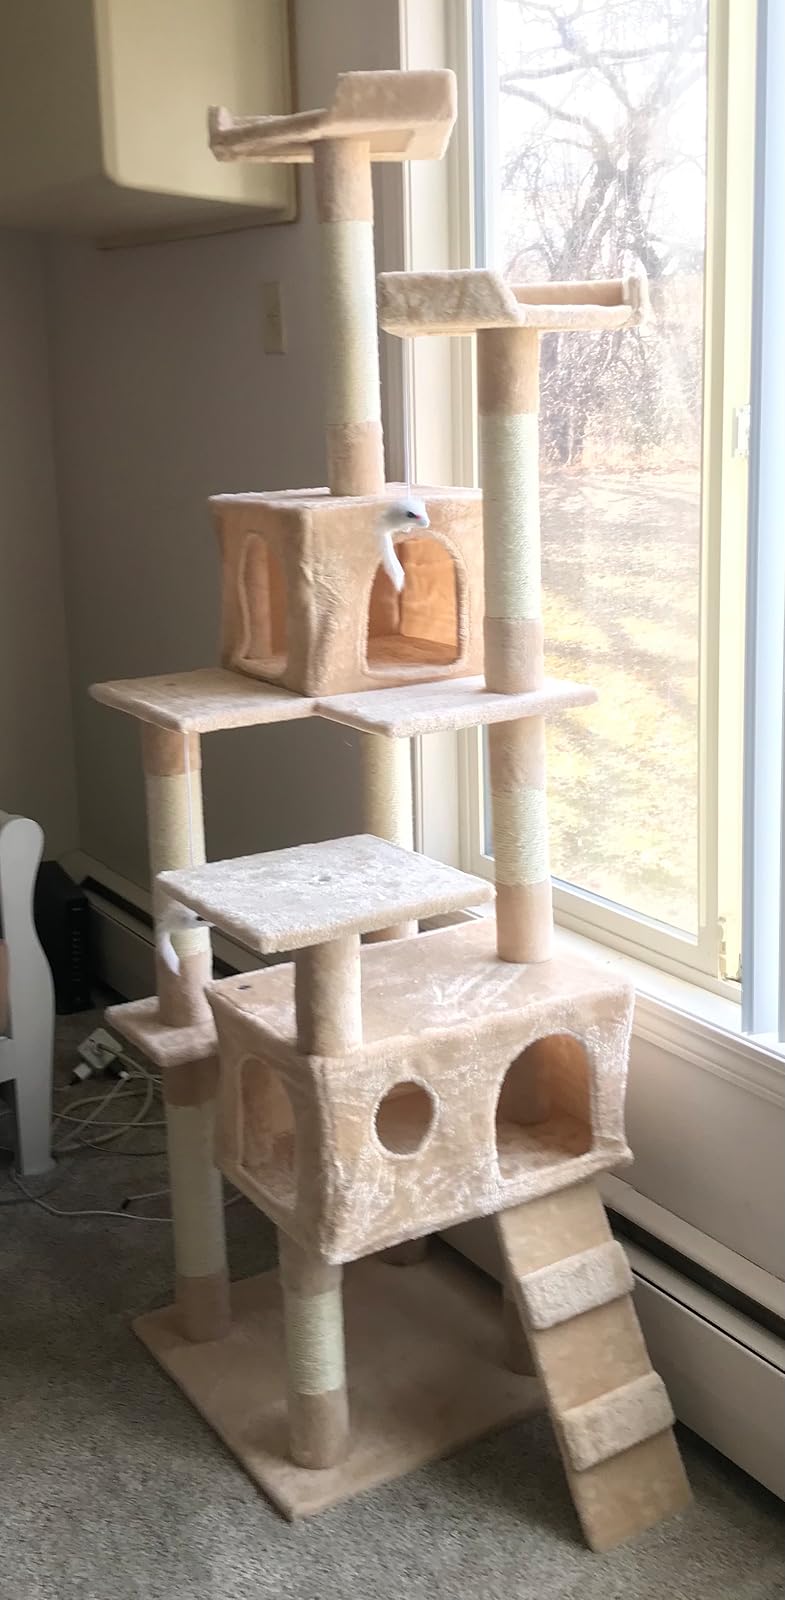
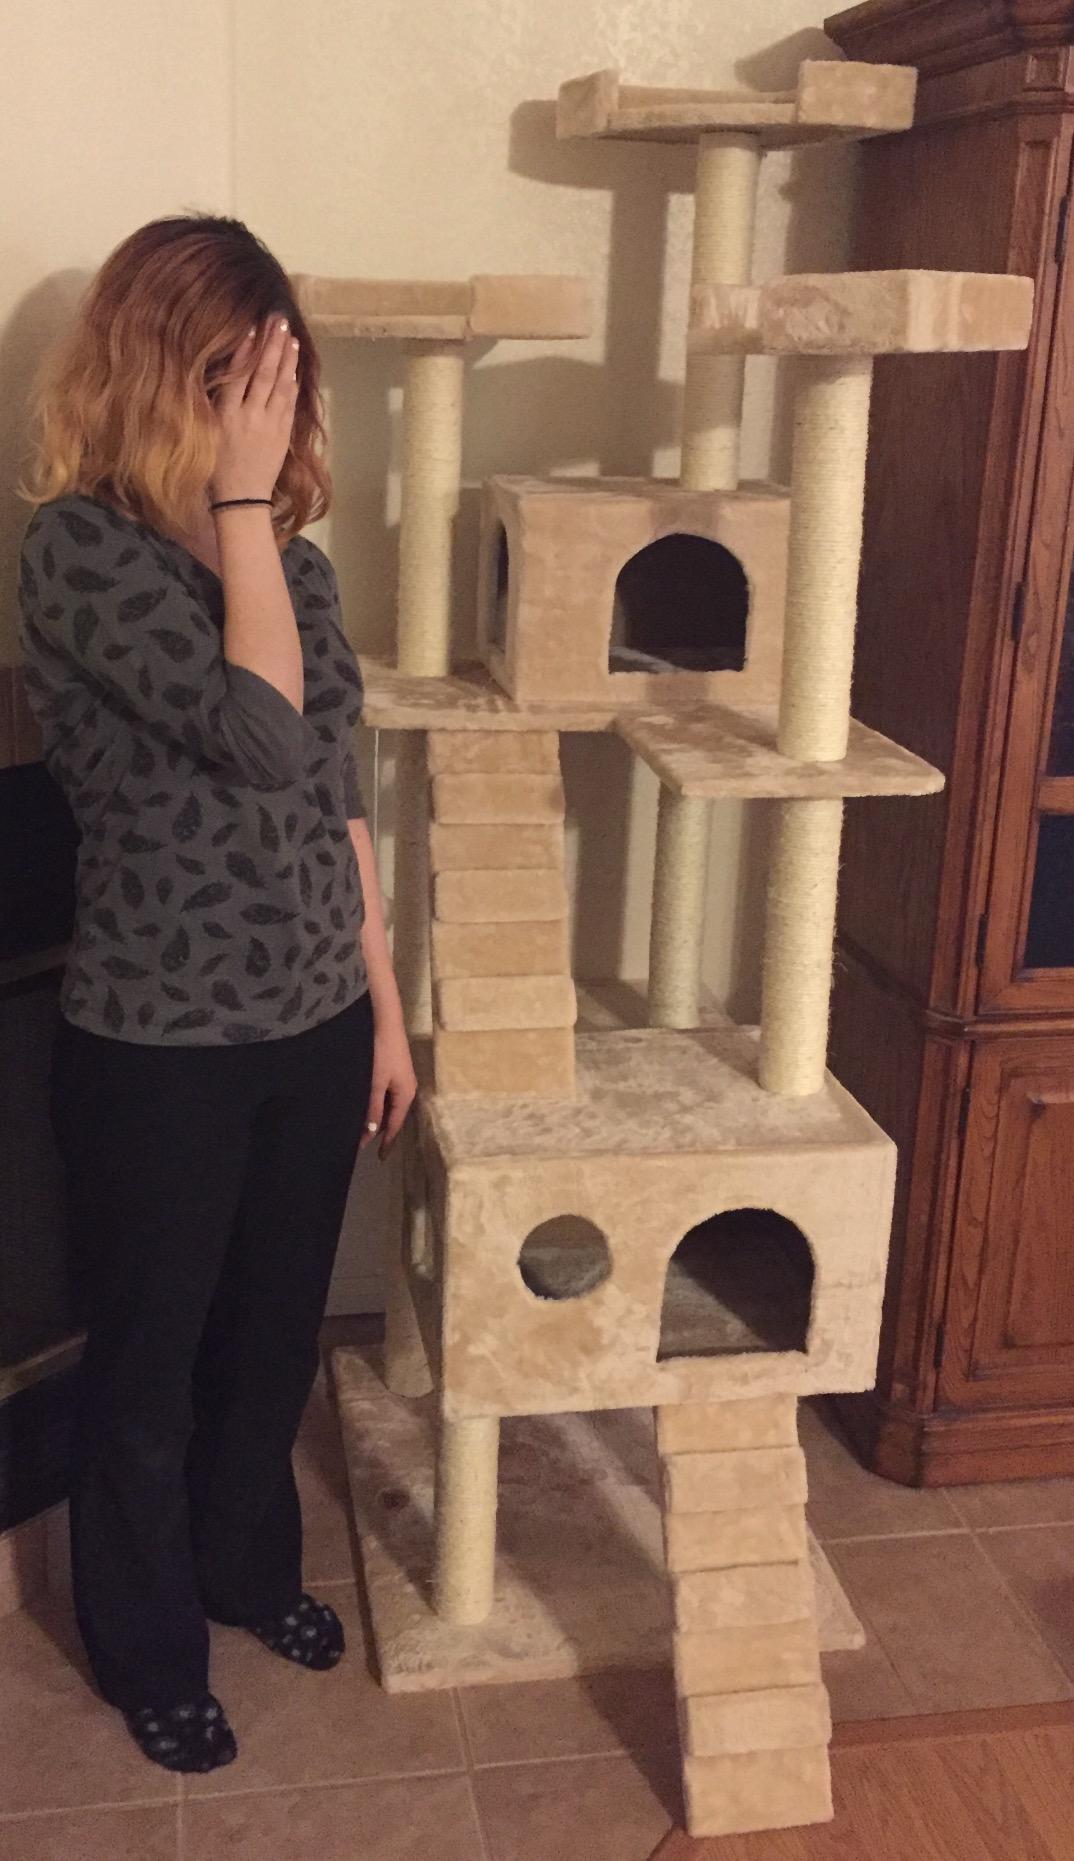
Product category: items_cat tree
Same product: no